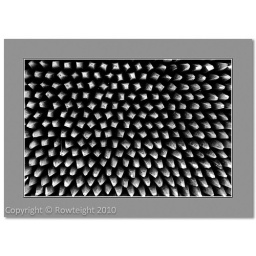
These are landscaper's stakes delivered to a construction site in a large wooden frame. They are all now supporting a tree each.